Gaetano Giordano

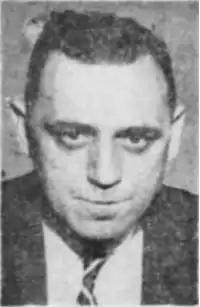
Gaetano Giordano in 1957

Gaetano Paul "Tommy" Giordano Sr. (December 29, 1918 – August 26, 1996) was a Philadelphia businessman who served three terms on the Philadelphia City Council as a Democrat.